The Taming of the Shrew

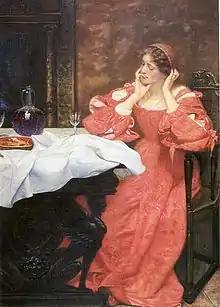
"The Shrew Katherina" by Edward Robert Hughes (1898)

Prior to the first act, an induction frames the play as a "kind of history" played in front of a befuddled drunkard named Christopher Sly who is tricked into believing that he is a lord. The play is performed in order to distract Sly from his "wife," who is actually Bartholomew, a servant, dressed as a woman.